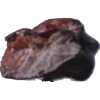
Label: carambola